Volin

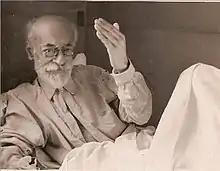
Volin during the last years of his life

He attempted to continue his educational activities by providing free classes about anarchism, but he also needed money to support his family, so he took up a number of jobs in the publishing industry, notably working on a Russian translation of Eugene O'Neill's play "Lazarus Laughed". In the wake of the Spanish Revolution of 1936, he briefly worked on the French language organ of the Confederación Nacional del Trabajo, but quit after the organisation joined the government of the Popular Front. Volin lived out the following years in poverty, until André Prudhommeaux provided him a job on the board of his newspaper "Terre Libre", which he contributed to in Nîmes.